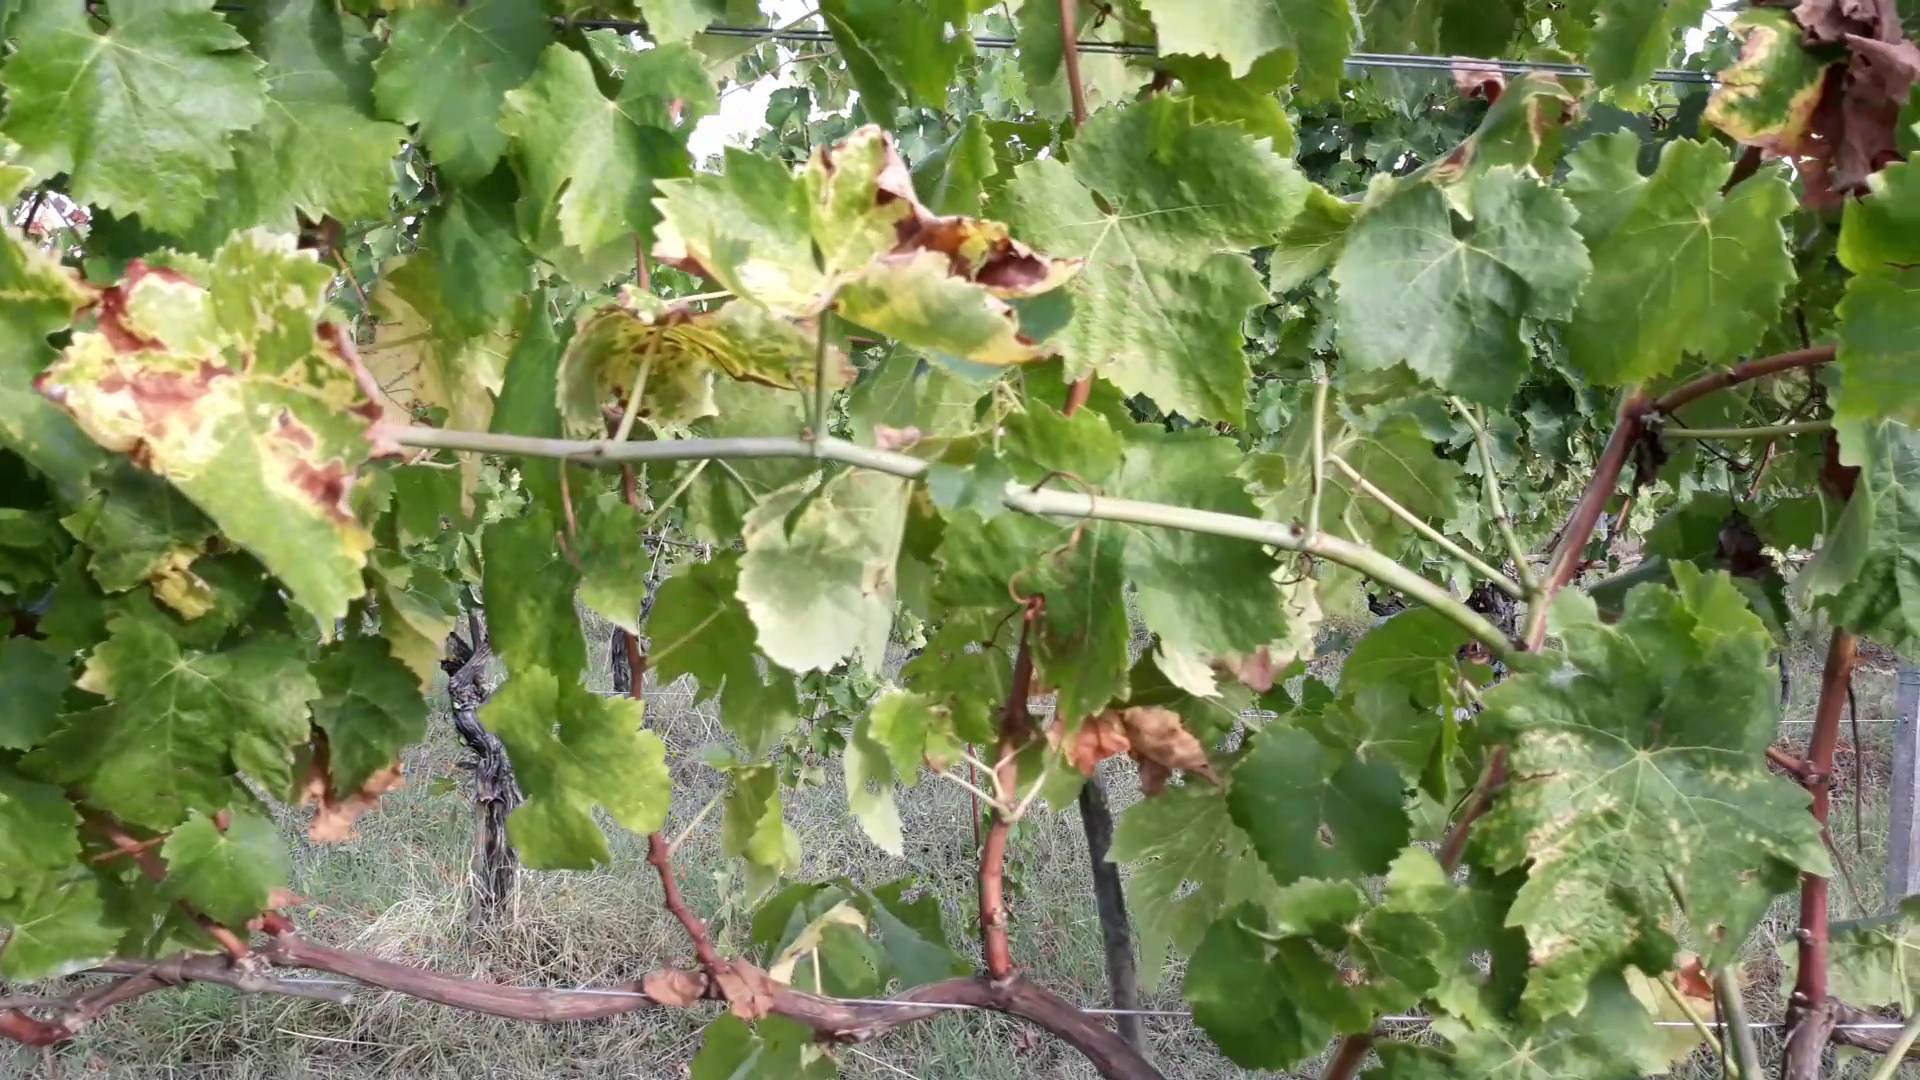
Label: esca